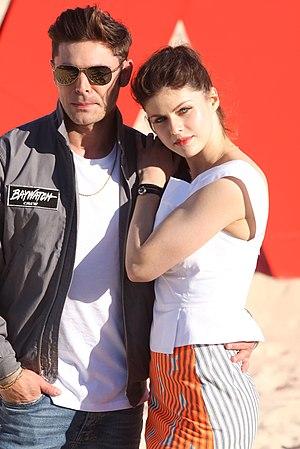
Alexandra Daddario est une actrice américaine, née le 16 mars 1986 à New York.